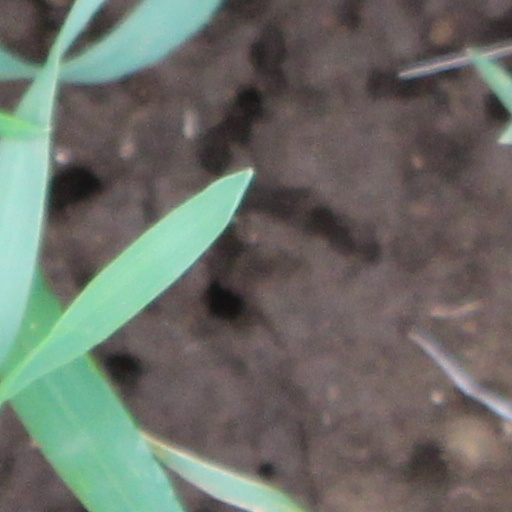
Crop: wheat